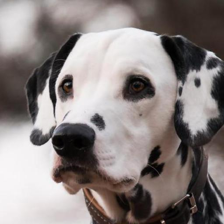
Label: animals